PEN Bosnia and Herzegovina

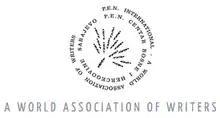
The logo of the PEN Bosnia and Herzegovina

PEN Center of Bosnia and Herzegovina (P.E.N. Centar u Bosni i Hercegovini / П.Е.Н. Центар у Босни и Херцеговини) is one of the 148 centres of PEN International, and is based in Sarajevo, Bosnia and Herzegovina. It was founded in the first year of the war in Bosnia, on 31 October 1992. As part of Yugoslavia, Bosnia and Herzegovina didn't have the right for membership as an independent center, according to the rules of the International PEN.